Mercedes-Benz F125

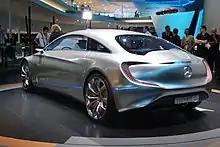
Mercedes-Benz F125 rear

The long 2-door coupé has front gullwing doors and provides access to the front and rear seats.